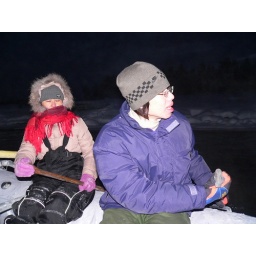
crossing a river in a rubber boat